Graph neural network

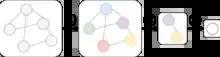
Basic building blocks of a graph neural network (GNN). formula_1 Permutation equivariant layer. formula_2 Local pooling layer. formula_3 Global pooling (or readout) layer. Colors indicate features.

In the more general subject of "geometric deep learning", certain existing neural network architectures can be interpreted as GNNs operating on suitably defined graphs. A convolutional neural network layer, in the context of computer vision, can be considered a GNN applied to graphs whose nodes are pixels and only adjacent pixels are connected by edges in the graph. A transformer layer, in natural language processing, can be considered a GNN applied to complete graphs whose nodes are words or tokens in a passage of natural language text.